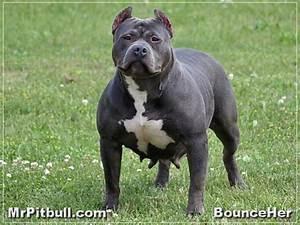
dog